William Lyon Mackenzie

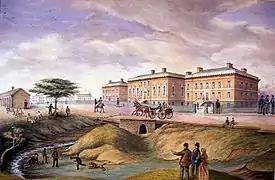
John George Howard's painting of the third Parliament Building in York, built between 1829 and 1832 at Front Street

In December 1827, Mackenzie announced his candidacy to become one of the two representatives for the York County constituency in the 10th Parliament of Upper Canada. The Types Riot settlement was used to fund his campaign and he cited the incident as an example of corruption in Upper Canada. Mackenzie ran as an independent and refused to buy alcohol and treats for supporters or bribe citizens to vote for him, as was done by most politicians at this time. He published weekly articles in his newspaper called "The Parliament Black Book for Upper Canada, or Official Corruption and Hypocrisy Unmasked" where he listed accusations of wrongdoing by his opponents. He came in second in the election, becoming one of the representatives for York County.